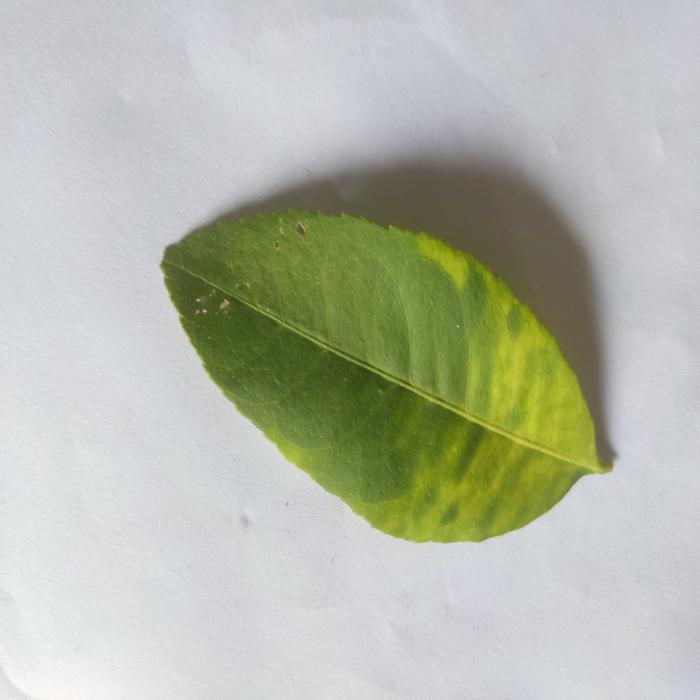
Crop: Lemon
Leaf condition: Citrus